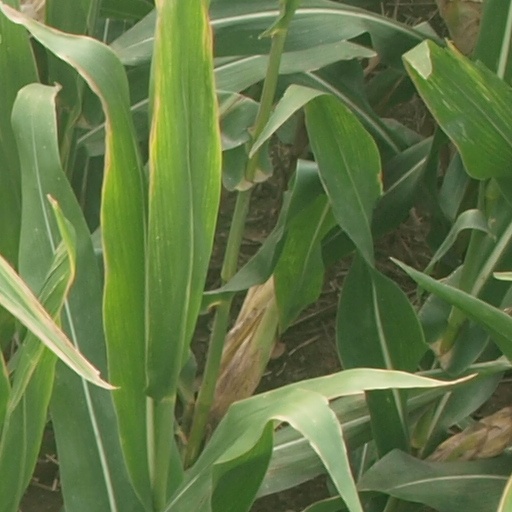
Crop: maize; corn